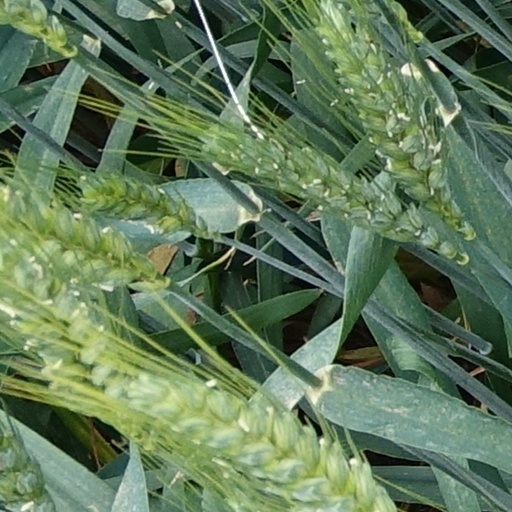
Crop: wheat